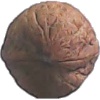
Label: walnut